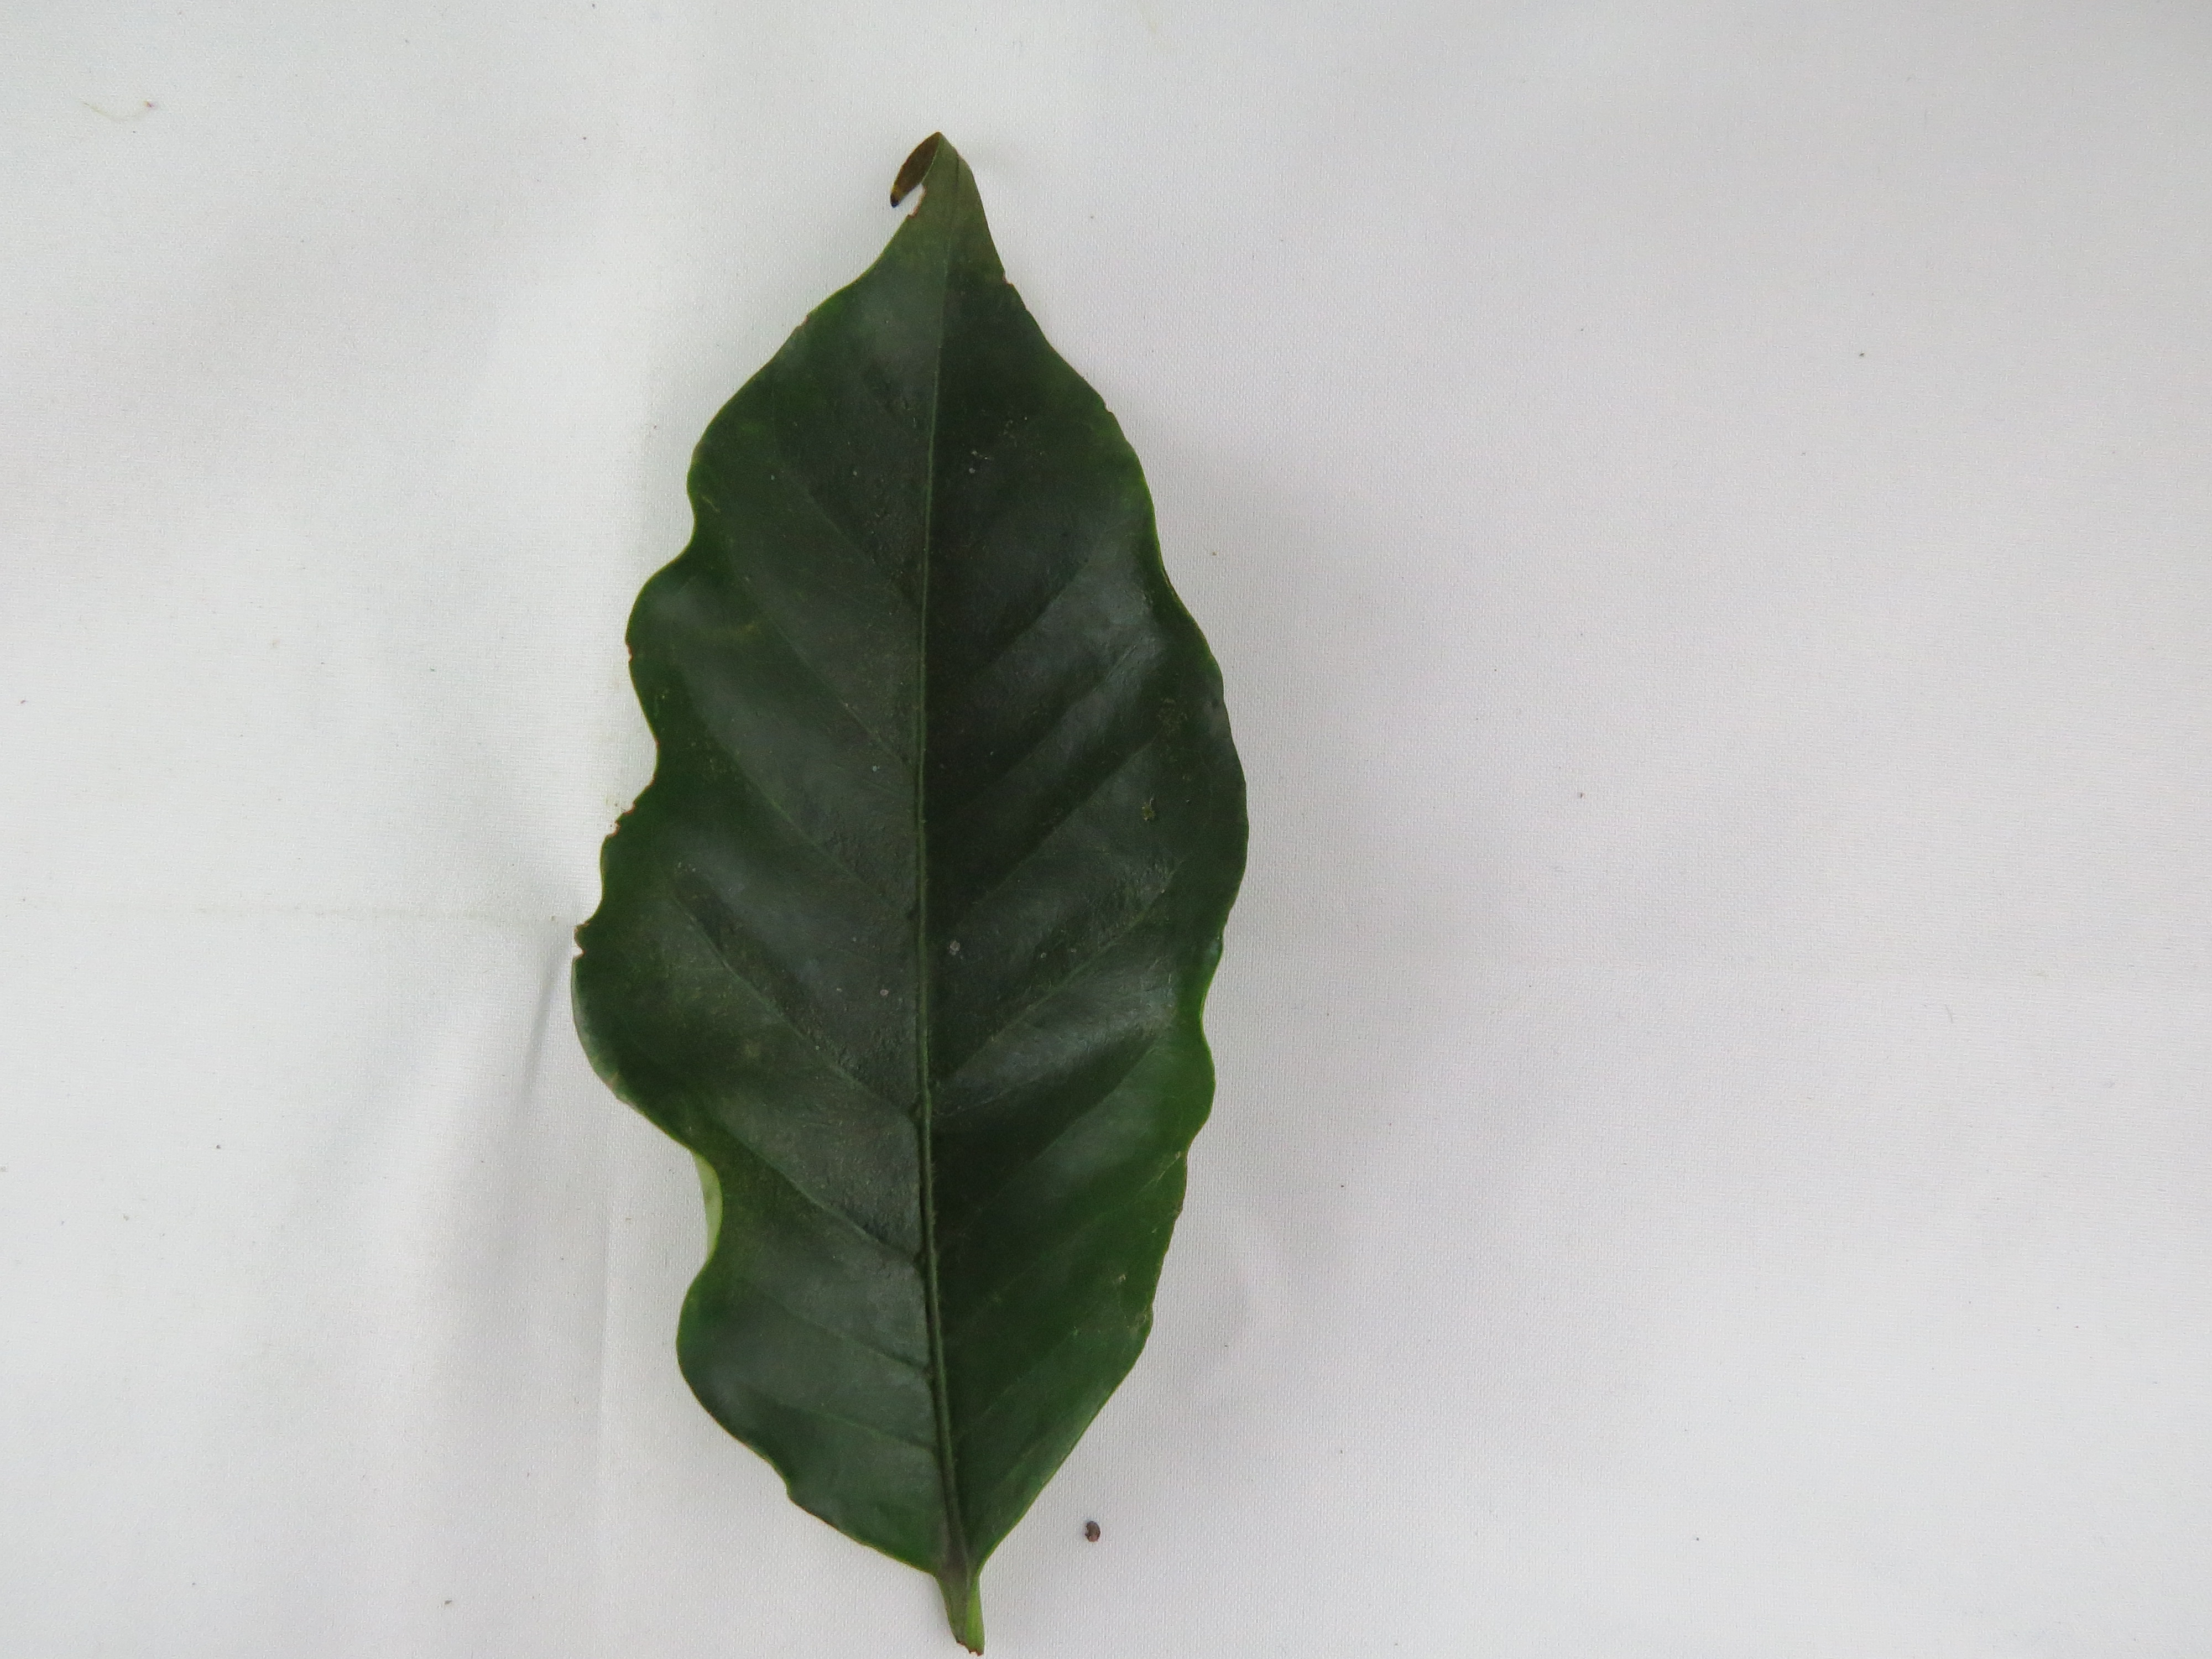
Label: calcium-Ca